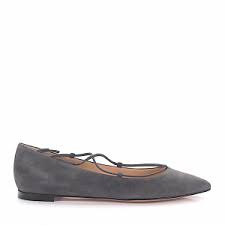
Label: Ballet Flat